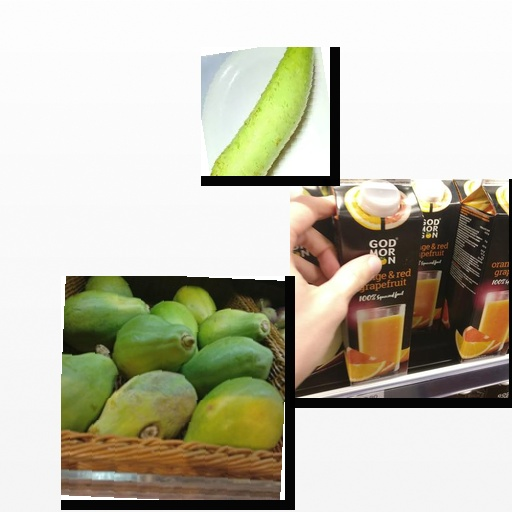
Food items: papaya, bottle_gourd, orange_red_grapefruit_juice